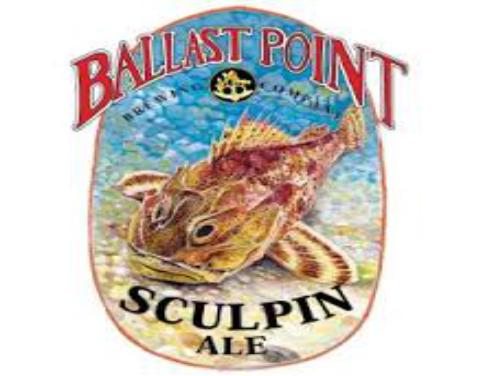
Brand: Ballast Point
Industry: Food